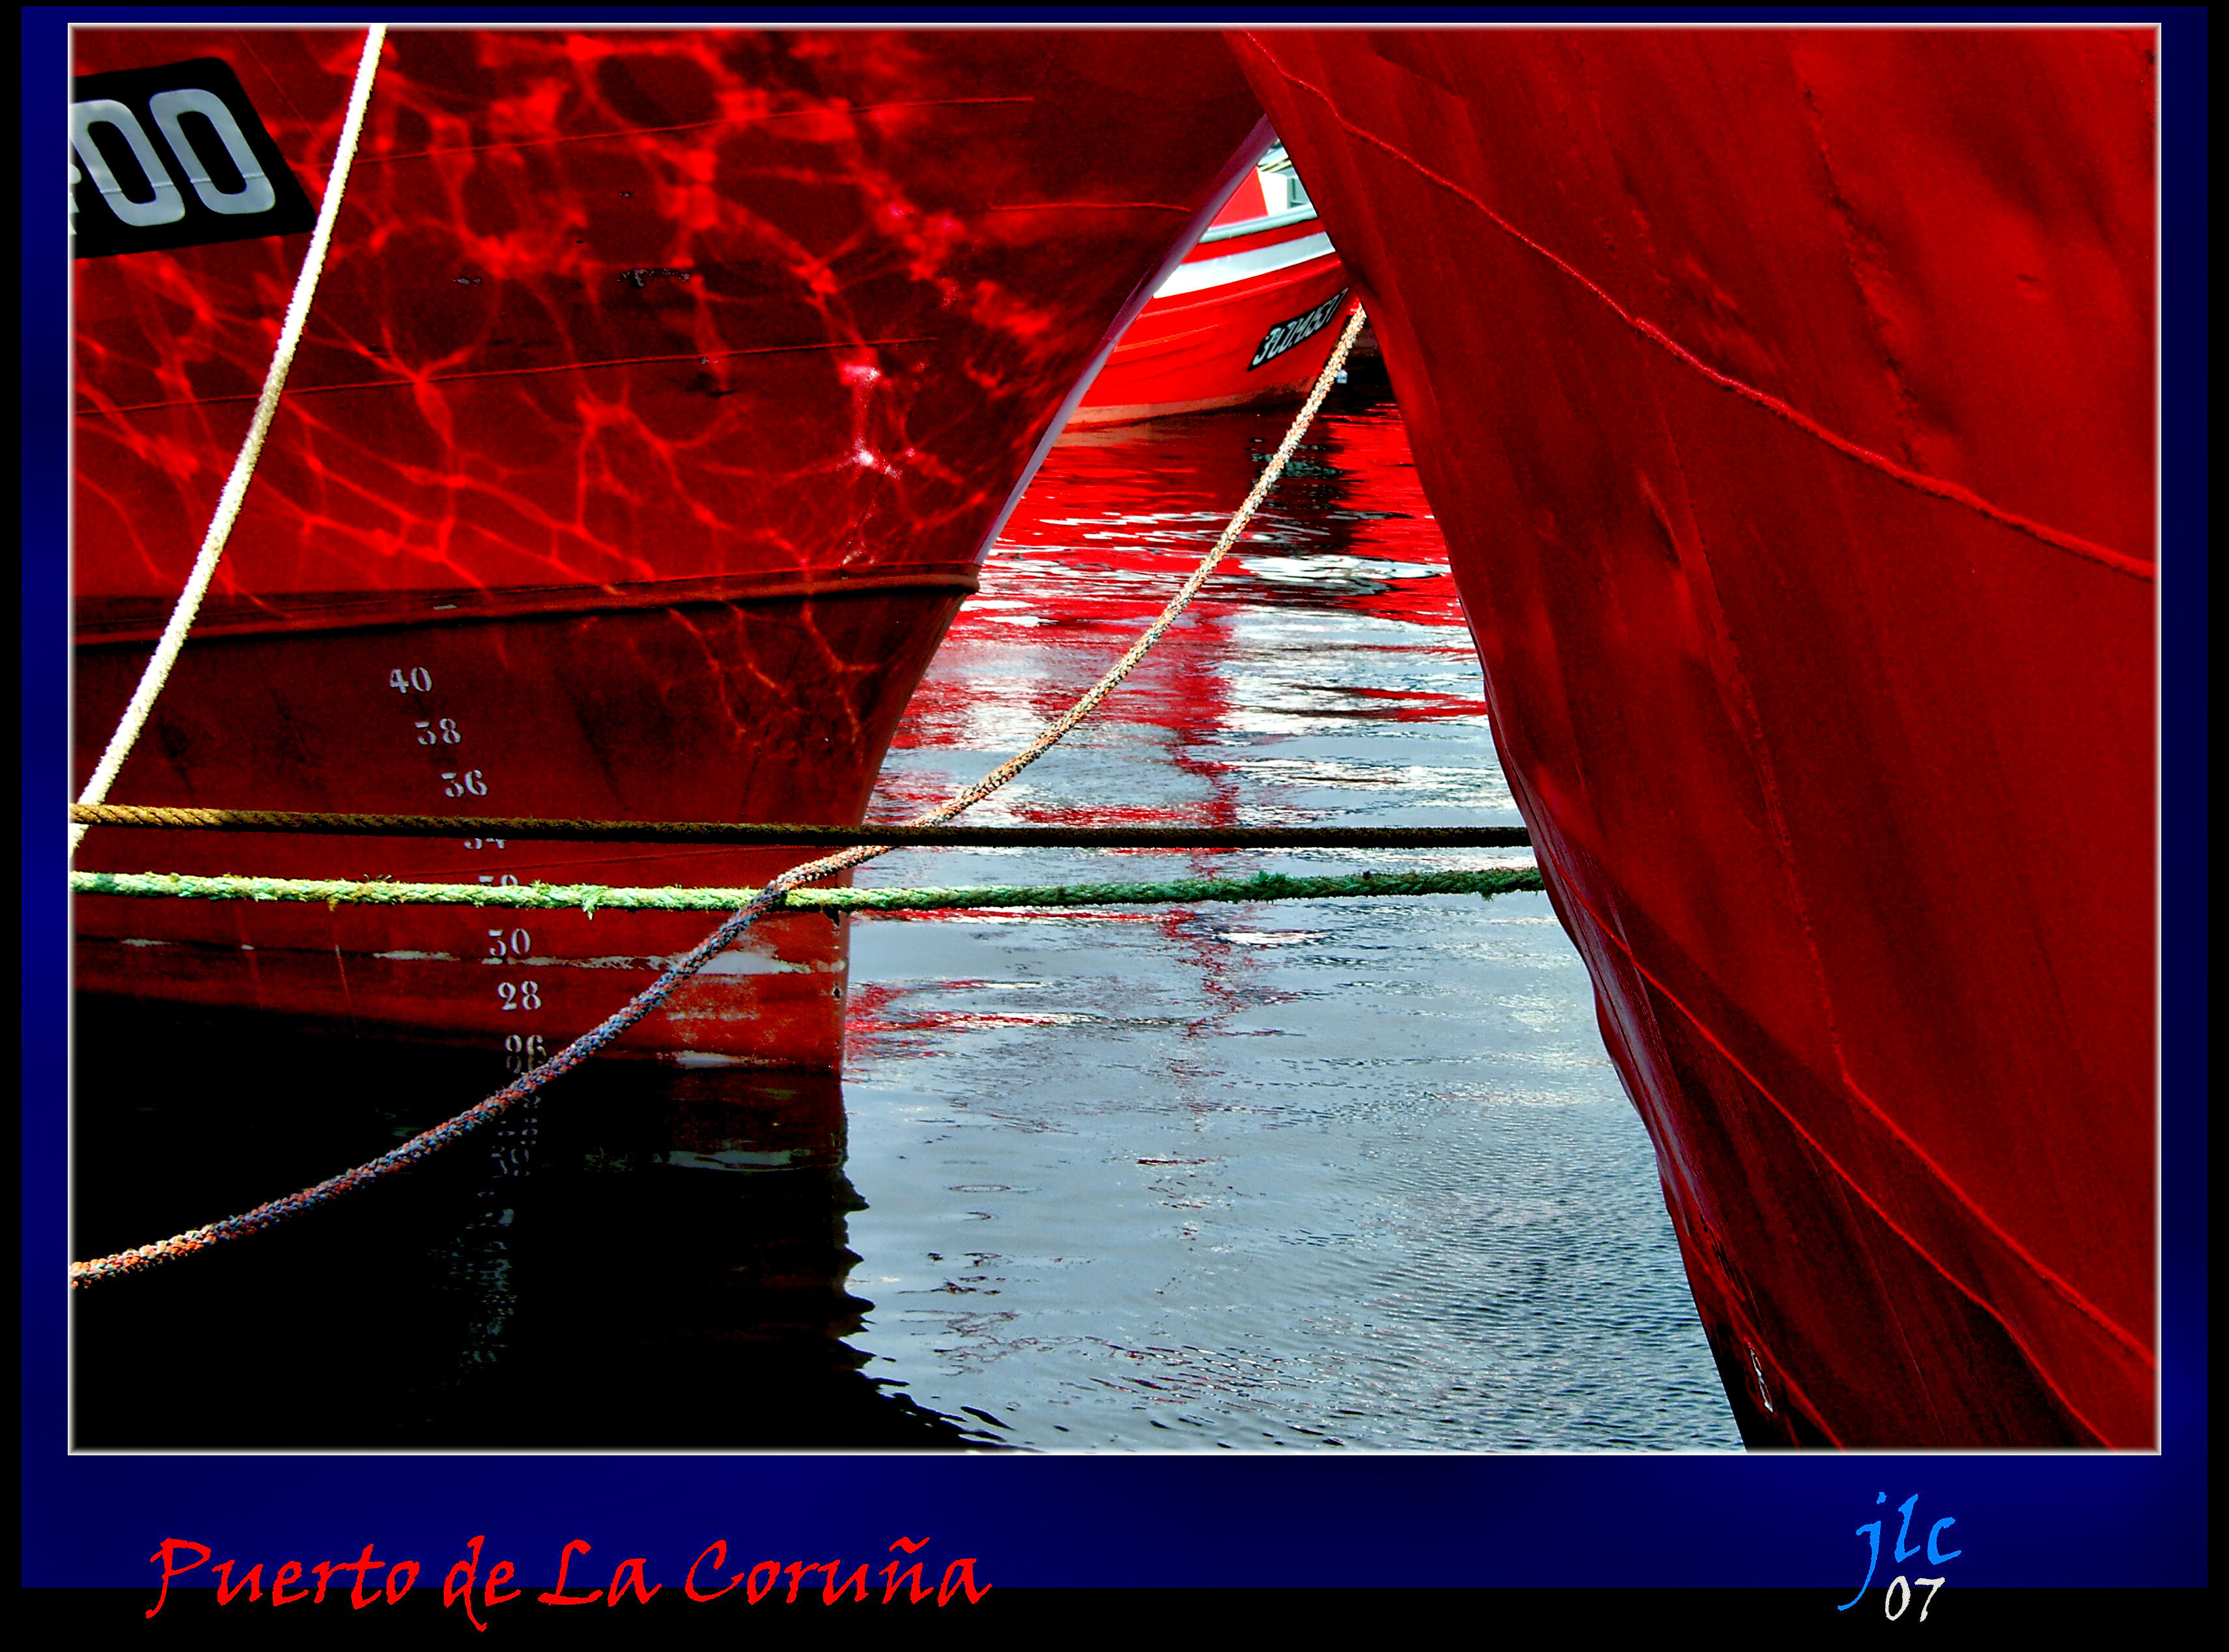
red, color, font, text, poster, image, reflexions, shape, presentation, screenshot, album cover